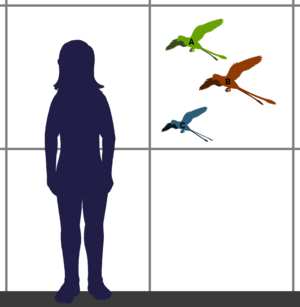
Les Confuciusornithidae forment une famille éteinte d'oiseaux primitifs ayant vécu au Crétacé inférieur. Ils sont connus principalement dans le paléobiote de Jehol dans la province de Liaoning au nord-est de la Chine. Le nombre de squelettes et d'empreintes découverts en fait un des groupes d'oiseaux préhistoriques les mieux étudiés.